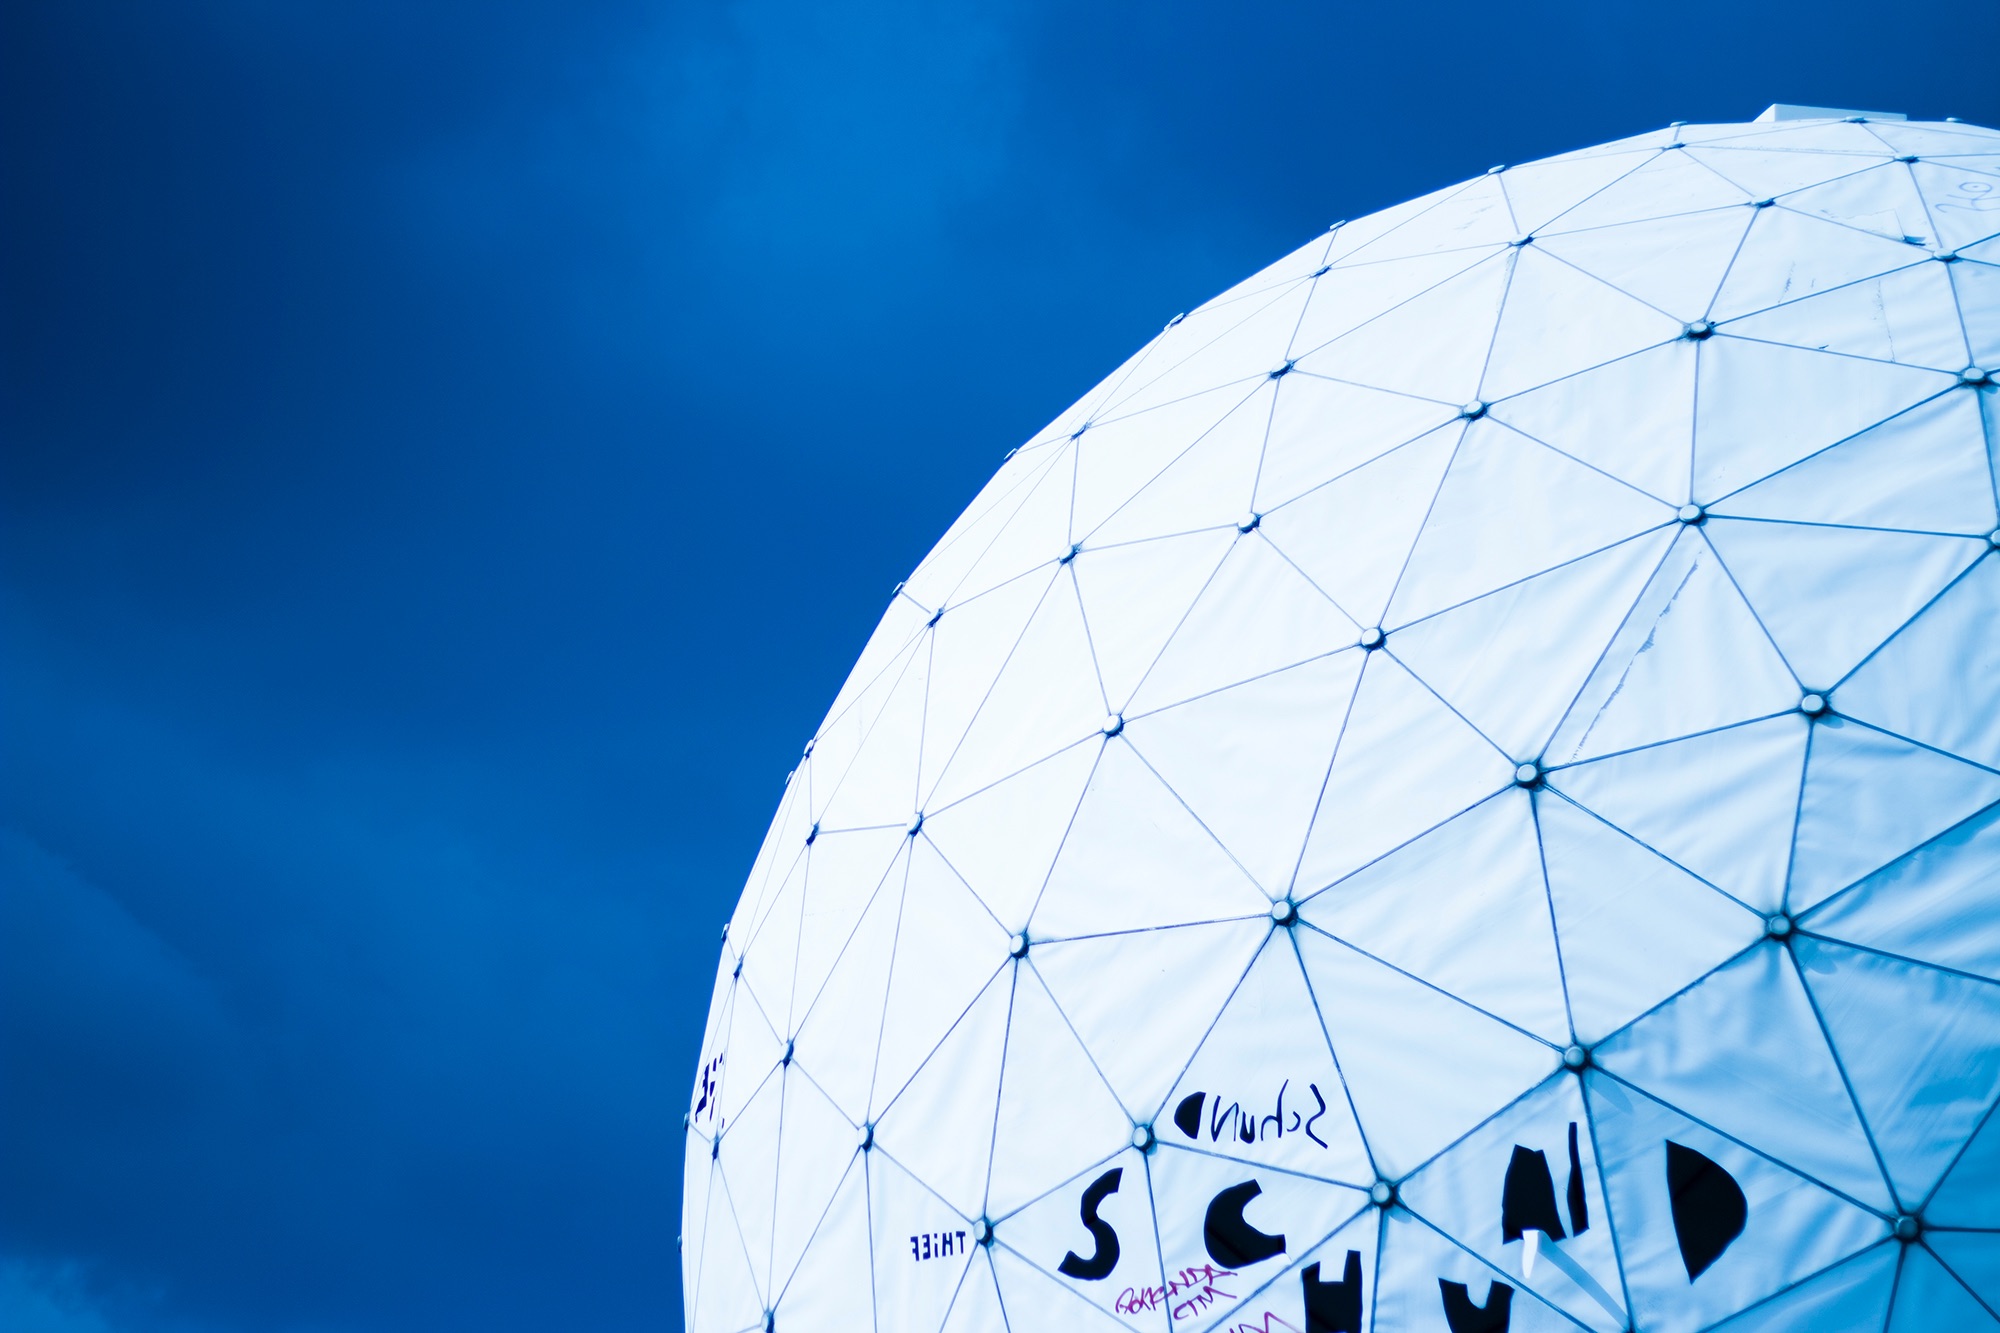
sky, skyscraper, line, reflection, ferris wheel, blue, circle, symmetry, sphere, tourist attraction, dome, shape, atmosphere of earth